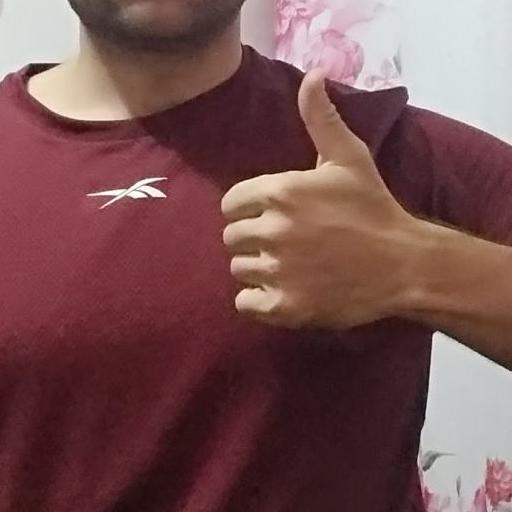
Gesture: like